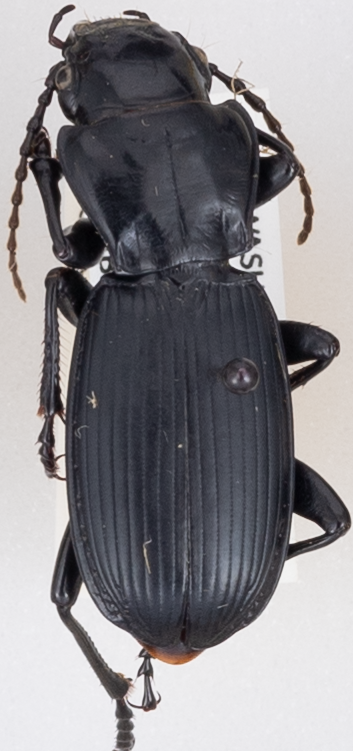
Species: Pterostichus lama
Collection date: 2020-09-08
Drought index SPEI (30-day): -1.186
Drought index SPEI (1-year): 0.006
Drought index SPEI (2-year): -2.09